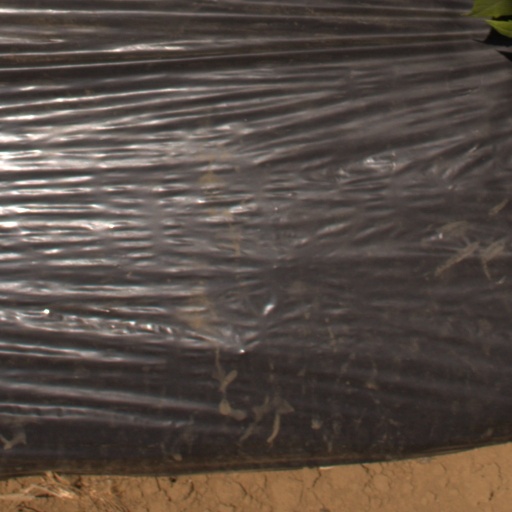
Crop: Jerusalem artichoke